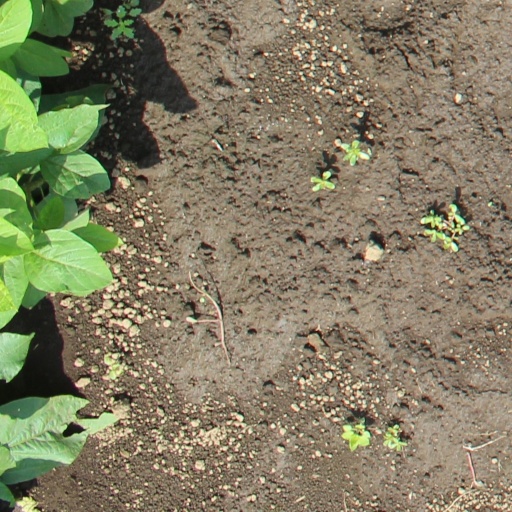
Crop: soybean